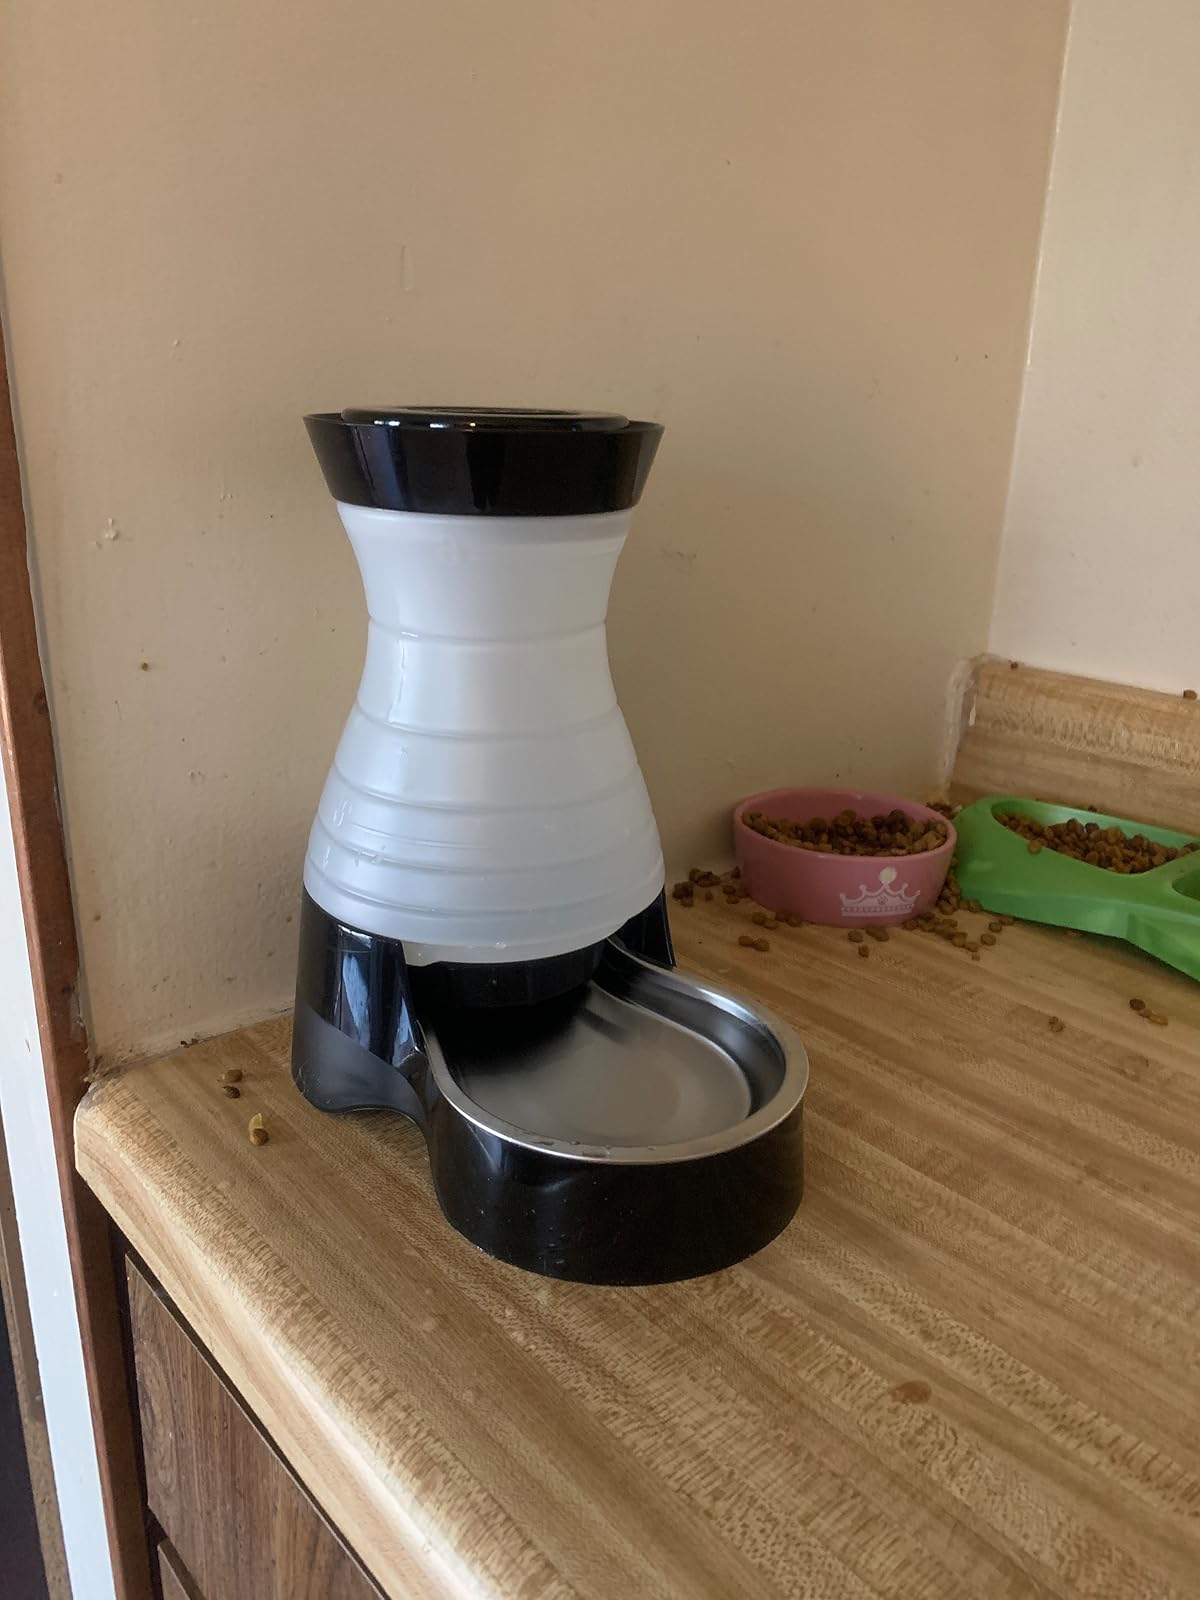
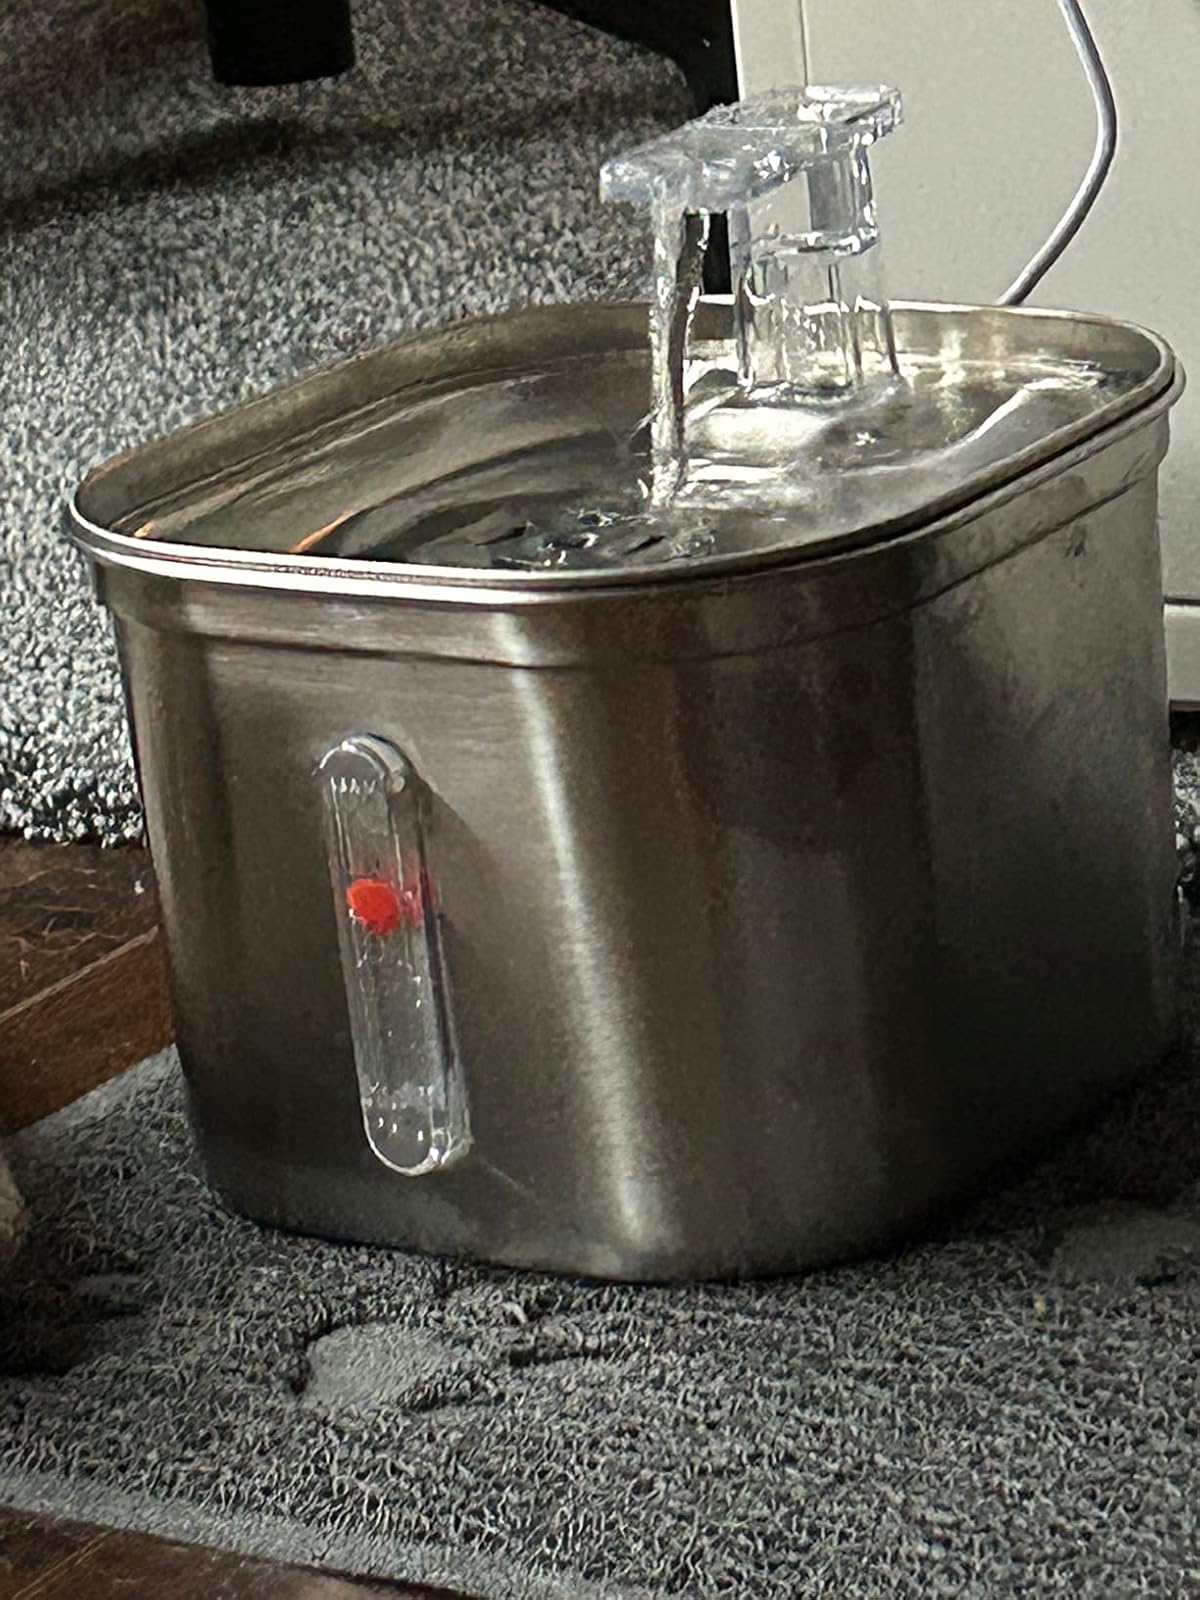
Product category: items_bowl
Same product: no